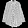
Label: Shirt